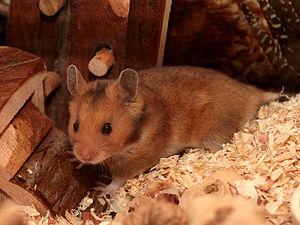
Le Hamster doré est un petit rongeur originaire de Syrie et de Turquie. Il s'agit d'une espèce de hamster très répandue en captivité un peu partout dans le monde. Certaines races de Hamster syrien, élevées comme animaux de laboratoire ou de compagnie, sont même considérées comme domestiques par des pays comme la France. L'espèce est également appelée Hamster roux, Hamster de Syrie, Hamster syrien ou bien encore hamster panda, nom donné souvent par les animaleries pour les hamsters noirs et blancs.